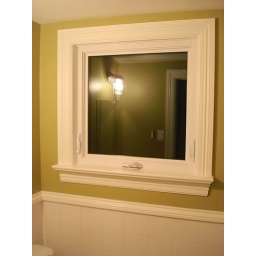
Trimmed this window finally and, picked a new color for the downstairs bathroom in our house.